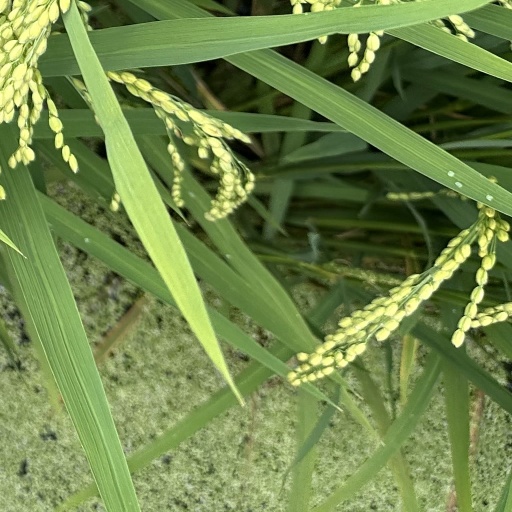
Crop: rice